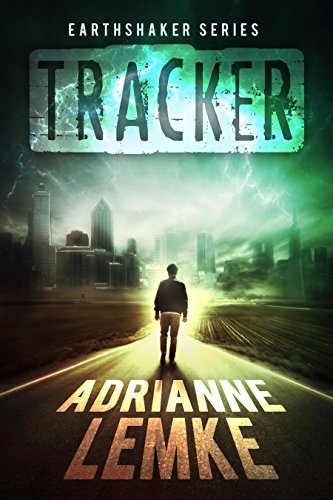
Tracker (Earthshaker Series Book 1)
Category: Buy a Kindle
From the Author Writing Tracker was a fun experience for me, because at the same time I was writing it, my little brother was also working on a novel. We turned it into a little competition and were able to give each other tips and help with story lines and editing. I am working on editing the second book in the Earthshaker series right now, and am finishing up the first draft of the third. My mom, formerly a teacher, also helped in the editing of Tracker. I can't thank them enough for all the help they've given me. About the Author Adrianne Lemke was born in Manitowoc, WI to two Christian elementary school teachers. She began writing a fantasy novel during her freshman year at Wisconsin Lutheran College, and enjoyed it so much she continued writing. For her senior thesis she wrote a mystery novel. She graduated with a BA in English and now works as a Veterinary Assistant. Adrianne enjoys writing mystery, fantasy, and supernatural fiction (sometimes mixing the genres) and enjoys reading the same.
Features: Jason is unlike any other eighteen year old. A street kid with special abilities, his only contact with authority is Detective Alice Farrow. Whenever Alice needs help with difficult cases, she enlists Jason as an informant while attempting to keep his abilities secret. When Trevor Mason--one of the city's most notorious criminals--does the unthinkable, Alice and her partner must prevent Jason from becoming a tool of destruction. Can they rescue Jason before his full power is unleashed?